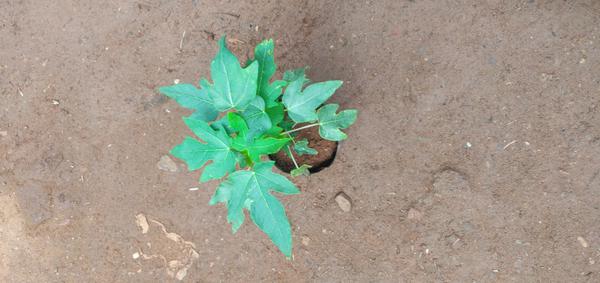
Plant: Pappaya